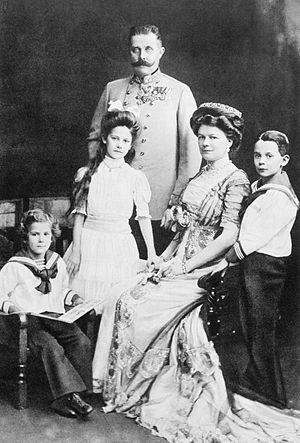
François-Ferdinand d'Autriche-Este, né le 18 décembre 1863 à Graz et mort assassiné le 28 juin 1914 à Sarajevo, fut archiduc d'Autriche-Este et prince de Hongrie et de Bohême. Il devient l'héritier du trône de l'Empire austro-hongrois à partir de 1896. Son assassinat est l'événement déclencheur de la Première Guerre mondiale.